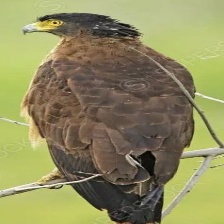
Species: CRESTED SERPENT EAGLE
Scientific name: SPILORNIS CHEELA